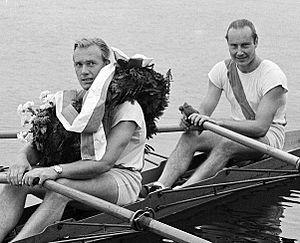
Aage Larsen, né le 3 août 1923 et mort le 31 octobre 2016, est un rameur d'aviron danois.
Ebbe Parsner, né le 6 juin 1922 à Copenhague et mort le 24 octobre 2013, est un rameur d'aviron danois.